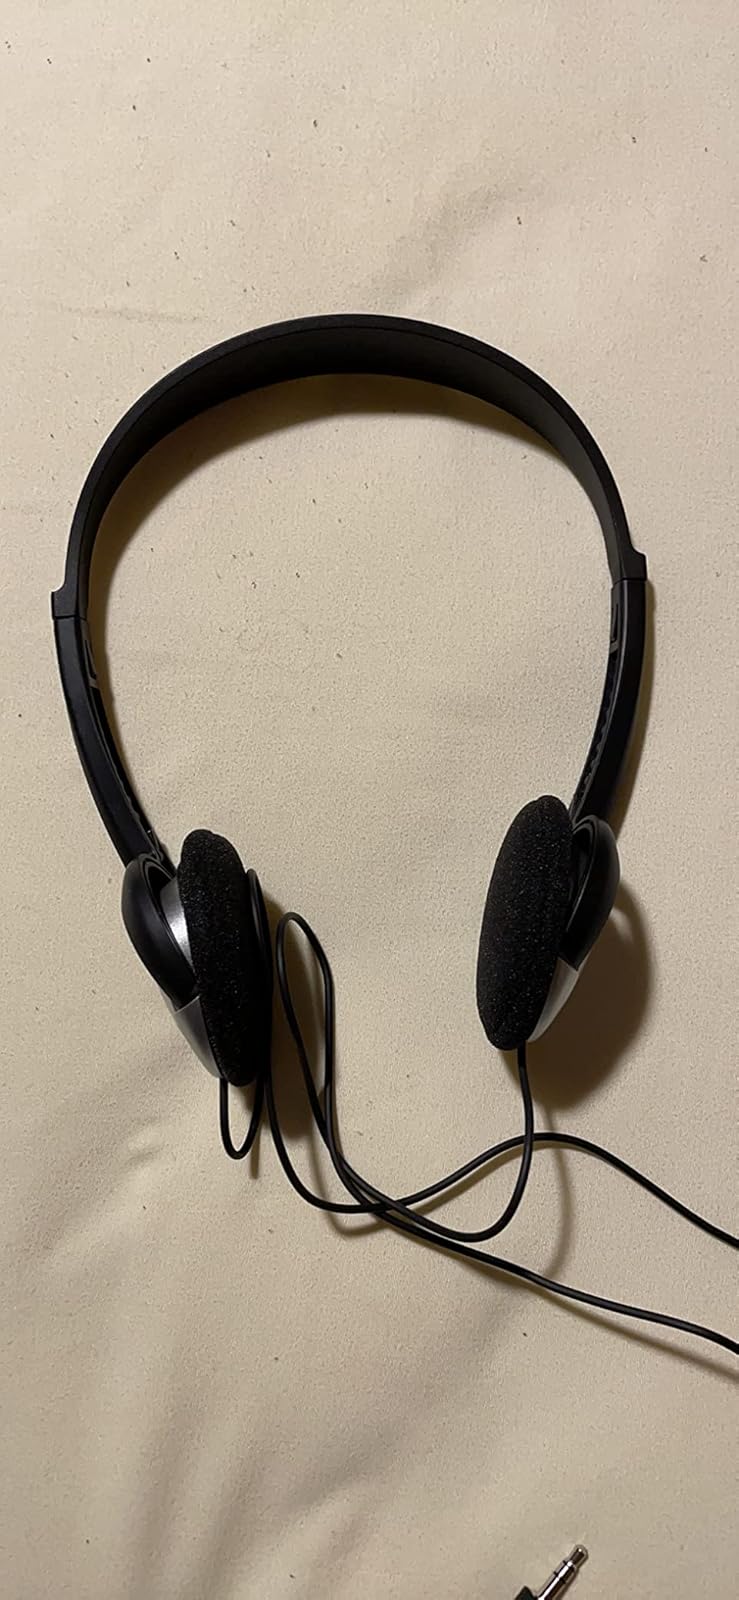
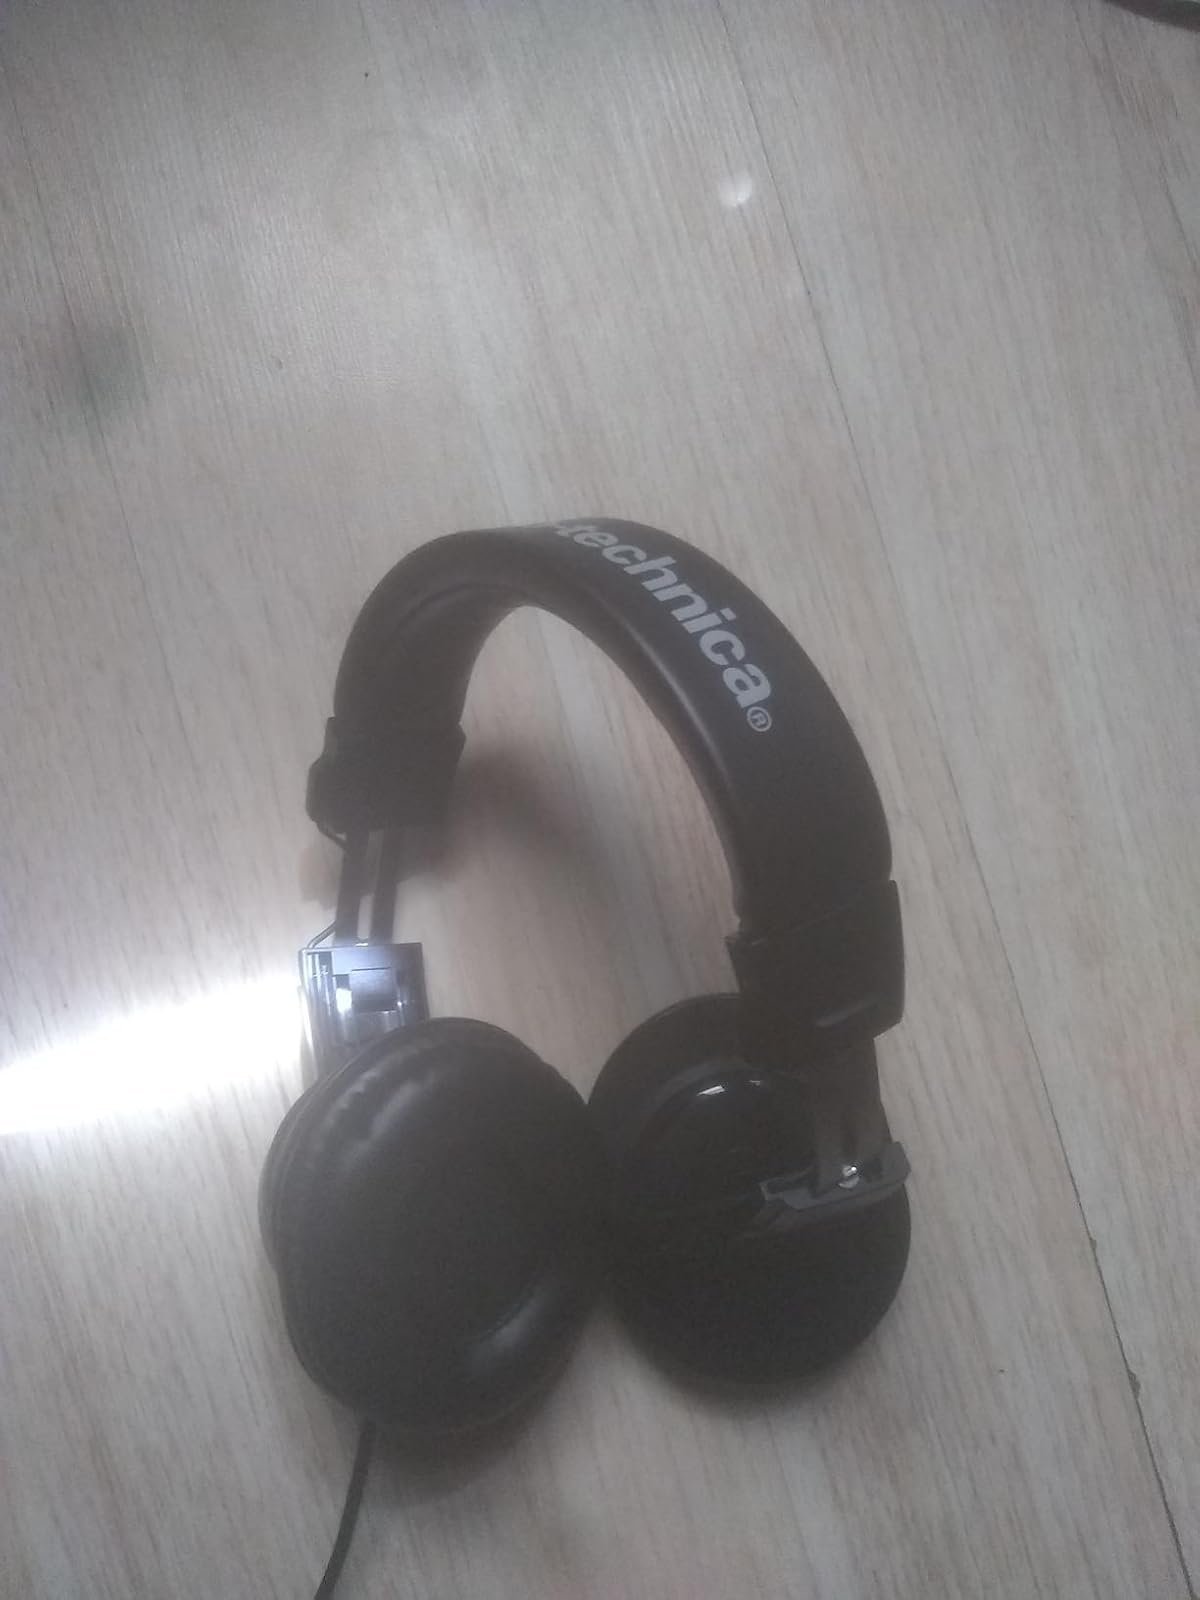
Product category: headphones
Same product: no